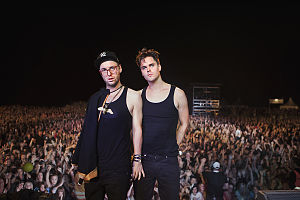
Maskinen (band)
Maskinen er et svensk band.